Jeroen Simaeys

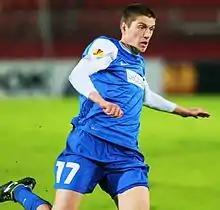
Jeroen Simaeys (2014)

Jeroen Simaeys (born 12 May 1985) is a Belgian former footballer who played as a centre back. Simaeys suffered an injury in the beginning of 2017 and was forced to retire several months later when it became apparent he would no longer be able to play professional football.